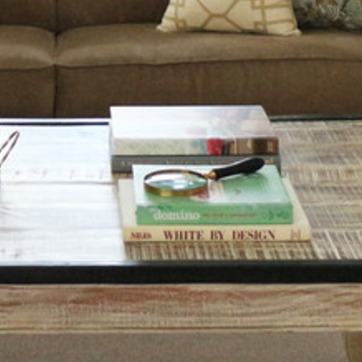
Material: glass